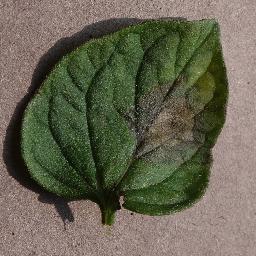
Label: Tomato___Late_blight